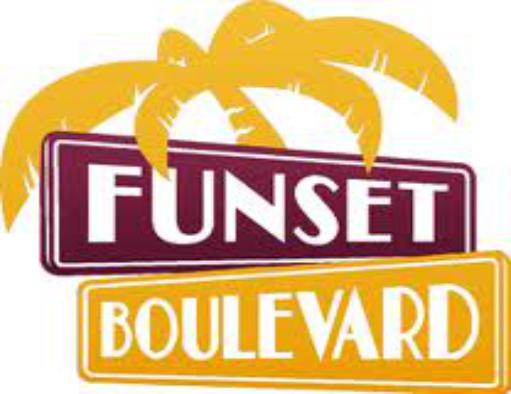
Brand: Boulevard
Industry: Necessities